Stepanakert

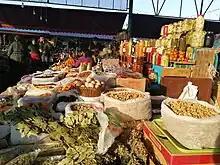
Stepanakert Bazaar (Shuka)

On 19–20 September 2023 Azerbaijan launched a new offensive in the region, which ended in a ceasefire and led to a mass exodus of ethnic Armenians a few days later. By 29 September 2023, police of the Ministry of Internal Affairs of Artsakh left all their weapons in Stepanakert and completely abandoned the region. Azerbaijani police vehicles began patrolling the area on 29 September and the Azerbaijani flag was placed on the city's "We Are Our Mountains" monument. From 1 October, Azerbaijani officials began working from the former Artsakh police headquarters, Azerbaijan took over responsibility for medical services in the city and its area was covered by the Azerbaijani mobile networks. An Al Jazeera news crew reported from the city later that day, showing deserted streets in what the reporter described as "A ghost town with no soul left".